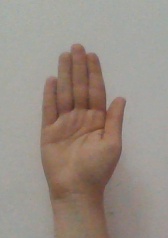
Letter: seen